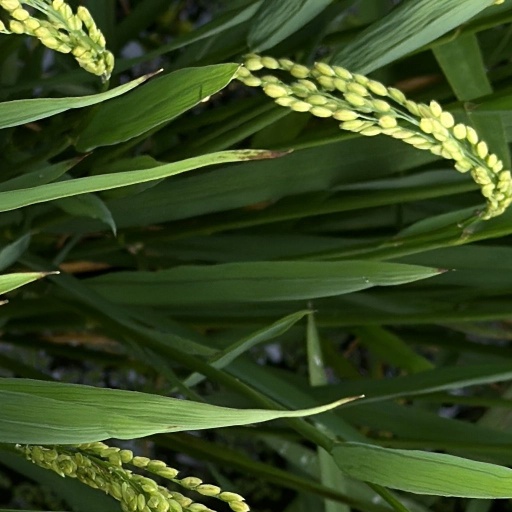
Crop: rice